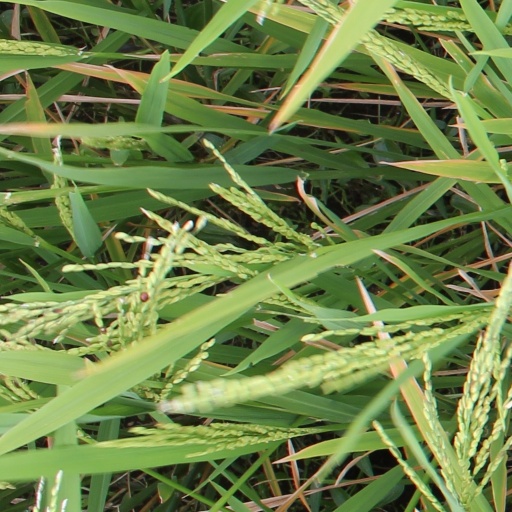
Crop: rice